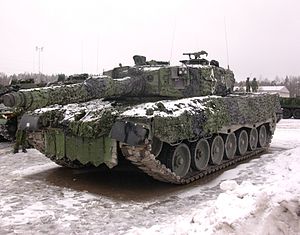
Leopard 2 (kampvogn)
Svensk Strv 121 (Leopard 2A4 kampvogn)
Leopard 2 er en kampvogn udviklet og produceret af det tyske Krauss-Maffei Wegmann, der er en af Europas førende producenter af pansrede køretøjer.